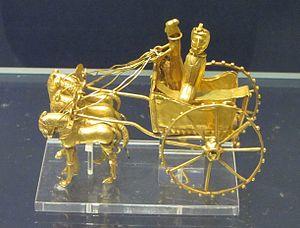
modèle réduit de chariot d'Oxus, Tadjikistan, 5e-4e s. av. J.-C.
Le British Museum, est un musée de l'histoire et de la culture humaine, situé à Londres, au Royaume-Uni. Ses collections, constituées de plus de sept millions d’objets, sont parmi les plus importantes du monde et proviennent de tous les continents. Elles illustrent l’histoire humaine de ses débuts à aujourd'hui.
Une histoire du monde en cent objets est un projet commun de la BBC Radio 4 et du British Museum composé d'une série de cent émissions radiophoniques, rédigées et présentées par Neil MacGregor, directeur du British Museum.